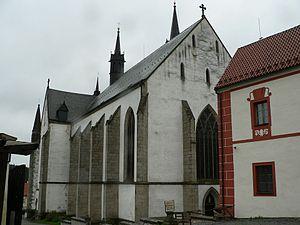
L'abbaye de Vyšší Brod est une abbaye cistercienne de styles gothique et baroque, fondée en 1259 à Vyšší Brod, en Bohême-du-Sud, dans le sud de la République tchèque.